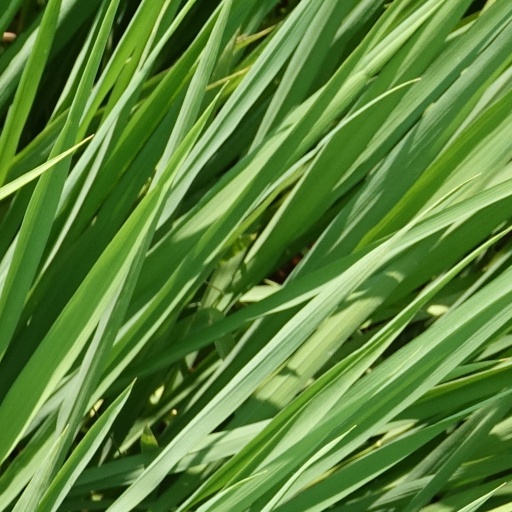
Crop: rice